Horses in Cameroon

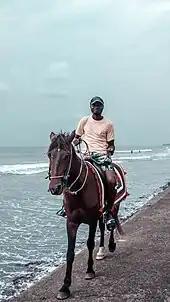
Cameroonian horse and rider on the Atlantic coast (2018)

The riding sport sector is well developed in Cameroon, and much appreciated by the local population. Horse races are held quarterly in Maroua, Garoua, Koumbo and Kousséri, with competitions on the occasion of Cameroon's national day in the country's northern regions. These races are organized in categories by breed, age and size. Local owners of wealthy horses can enter them in races. It is not uncommon for the same person to be both jockey and horse trainer.